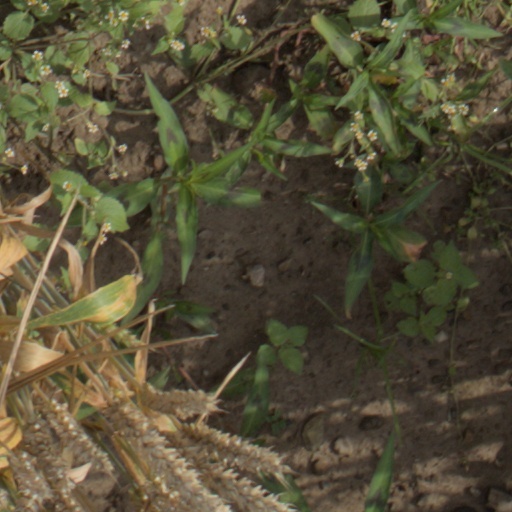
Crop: wheat